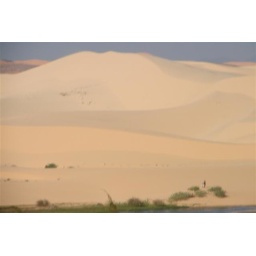
White sand dunes en je waant je even in het land van Laurens of Arabia. Heel mooi!!